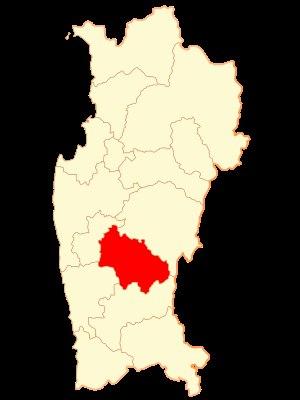
Combarbalá est une ville et une commune du Chili de la province de Limarí, elle-même située dans la région de Coquimbo. En 2016, sa population s'élevait à 13 605 habitants. La superficie de la commune est de 1 896 km².